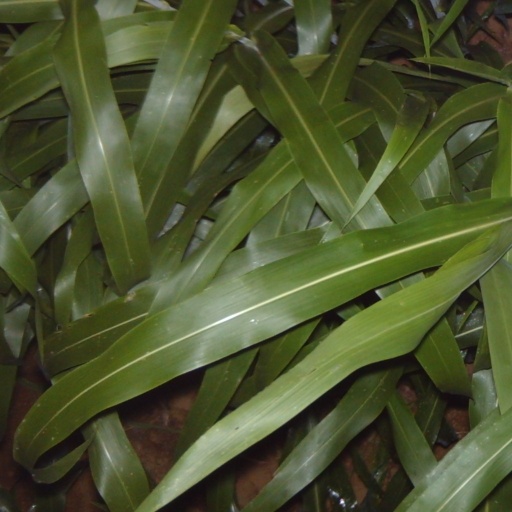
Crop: sorghum